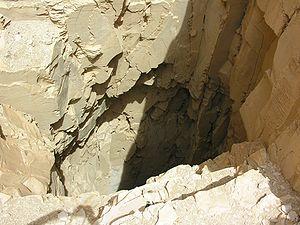
Entrée de TT320
La vallée des Rois est une région d'Égypte située sur la rive occidentale du Nil à hauteur de Thèbes. La vallée est formée d'une faille dans la chaîne Libyque qui débouche sur la vallée du Nil. Son nom arabe signifie « vallée des deux portes des rois », en référence aux portes qui fermaient jadis les tombeaux.
Le terme pharaon sert à désigner les rois et reines de l'Égypte antique. Les noms de 345 pharaons nous sont parvenus grâce à de multiples attestations dont des listes royales compilées par les scribes égyptiens. Ces souverains se sont succédé sur une période de plus de trois millénaires entre -3150 et -30. Depuis les Ægyptiaca de Manéthon, historien et grand-prêtre d'Héliopolis au -IIIᵉ siècle, cette longue période est divisée en trente dynasties depuis l'unification du royaume par le mythique Narmer-Ménès et jusqu'à la disparition de Nectanébo II en -343, le dernier pharaon d'une Égypte indépendante. Après lui se succèdent deux dynasties étrangères, la XXXIᵉ dynastie des empereurs perses achéménides et la dynastie des Ptolémées d'origine macédonienne. L'archéologie a aussi permis de distinguer une dynastie archaïque, antérieure à la première, la dynastie égyptienne zéro.